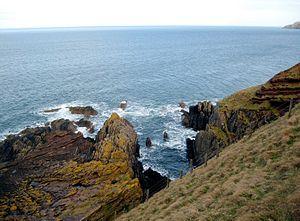
Siccar Point est un promontoire rocheux situé sur la côte est de l'Écosse, dans le Berwickshire. Ce lieu est très connu pour abriter une importante discordance stratigraphique, découverte en 1788 par le géologue écossais James Hutton. Cette discordance très marquée, où des grauwackes verticaux du Silurien sont en contact direct avec des grès rouges subhorizontaux du Dévonien, permis à Hutton de démontrer que les processus géologiques étaient multiples et de comprendre que l'âge de la Terre était bien plus ancien que celui décrit dans la Bible. Depuis 1961, le site est classé comme « site d'intérêt scientifique spécial ».